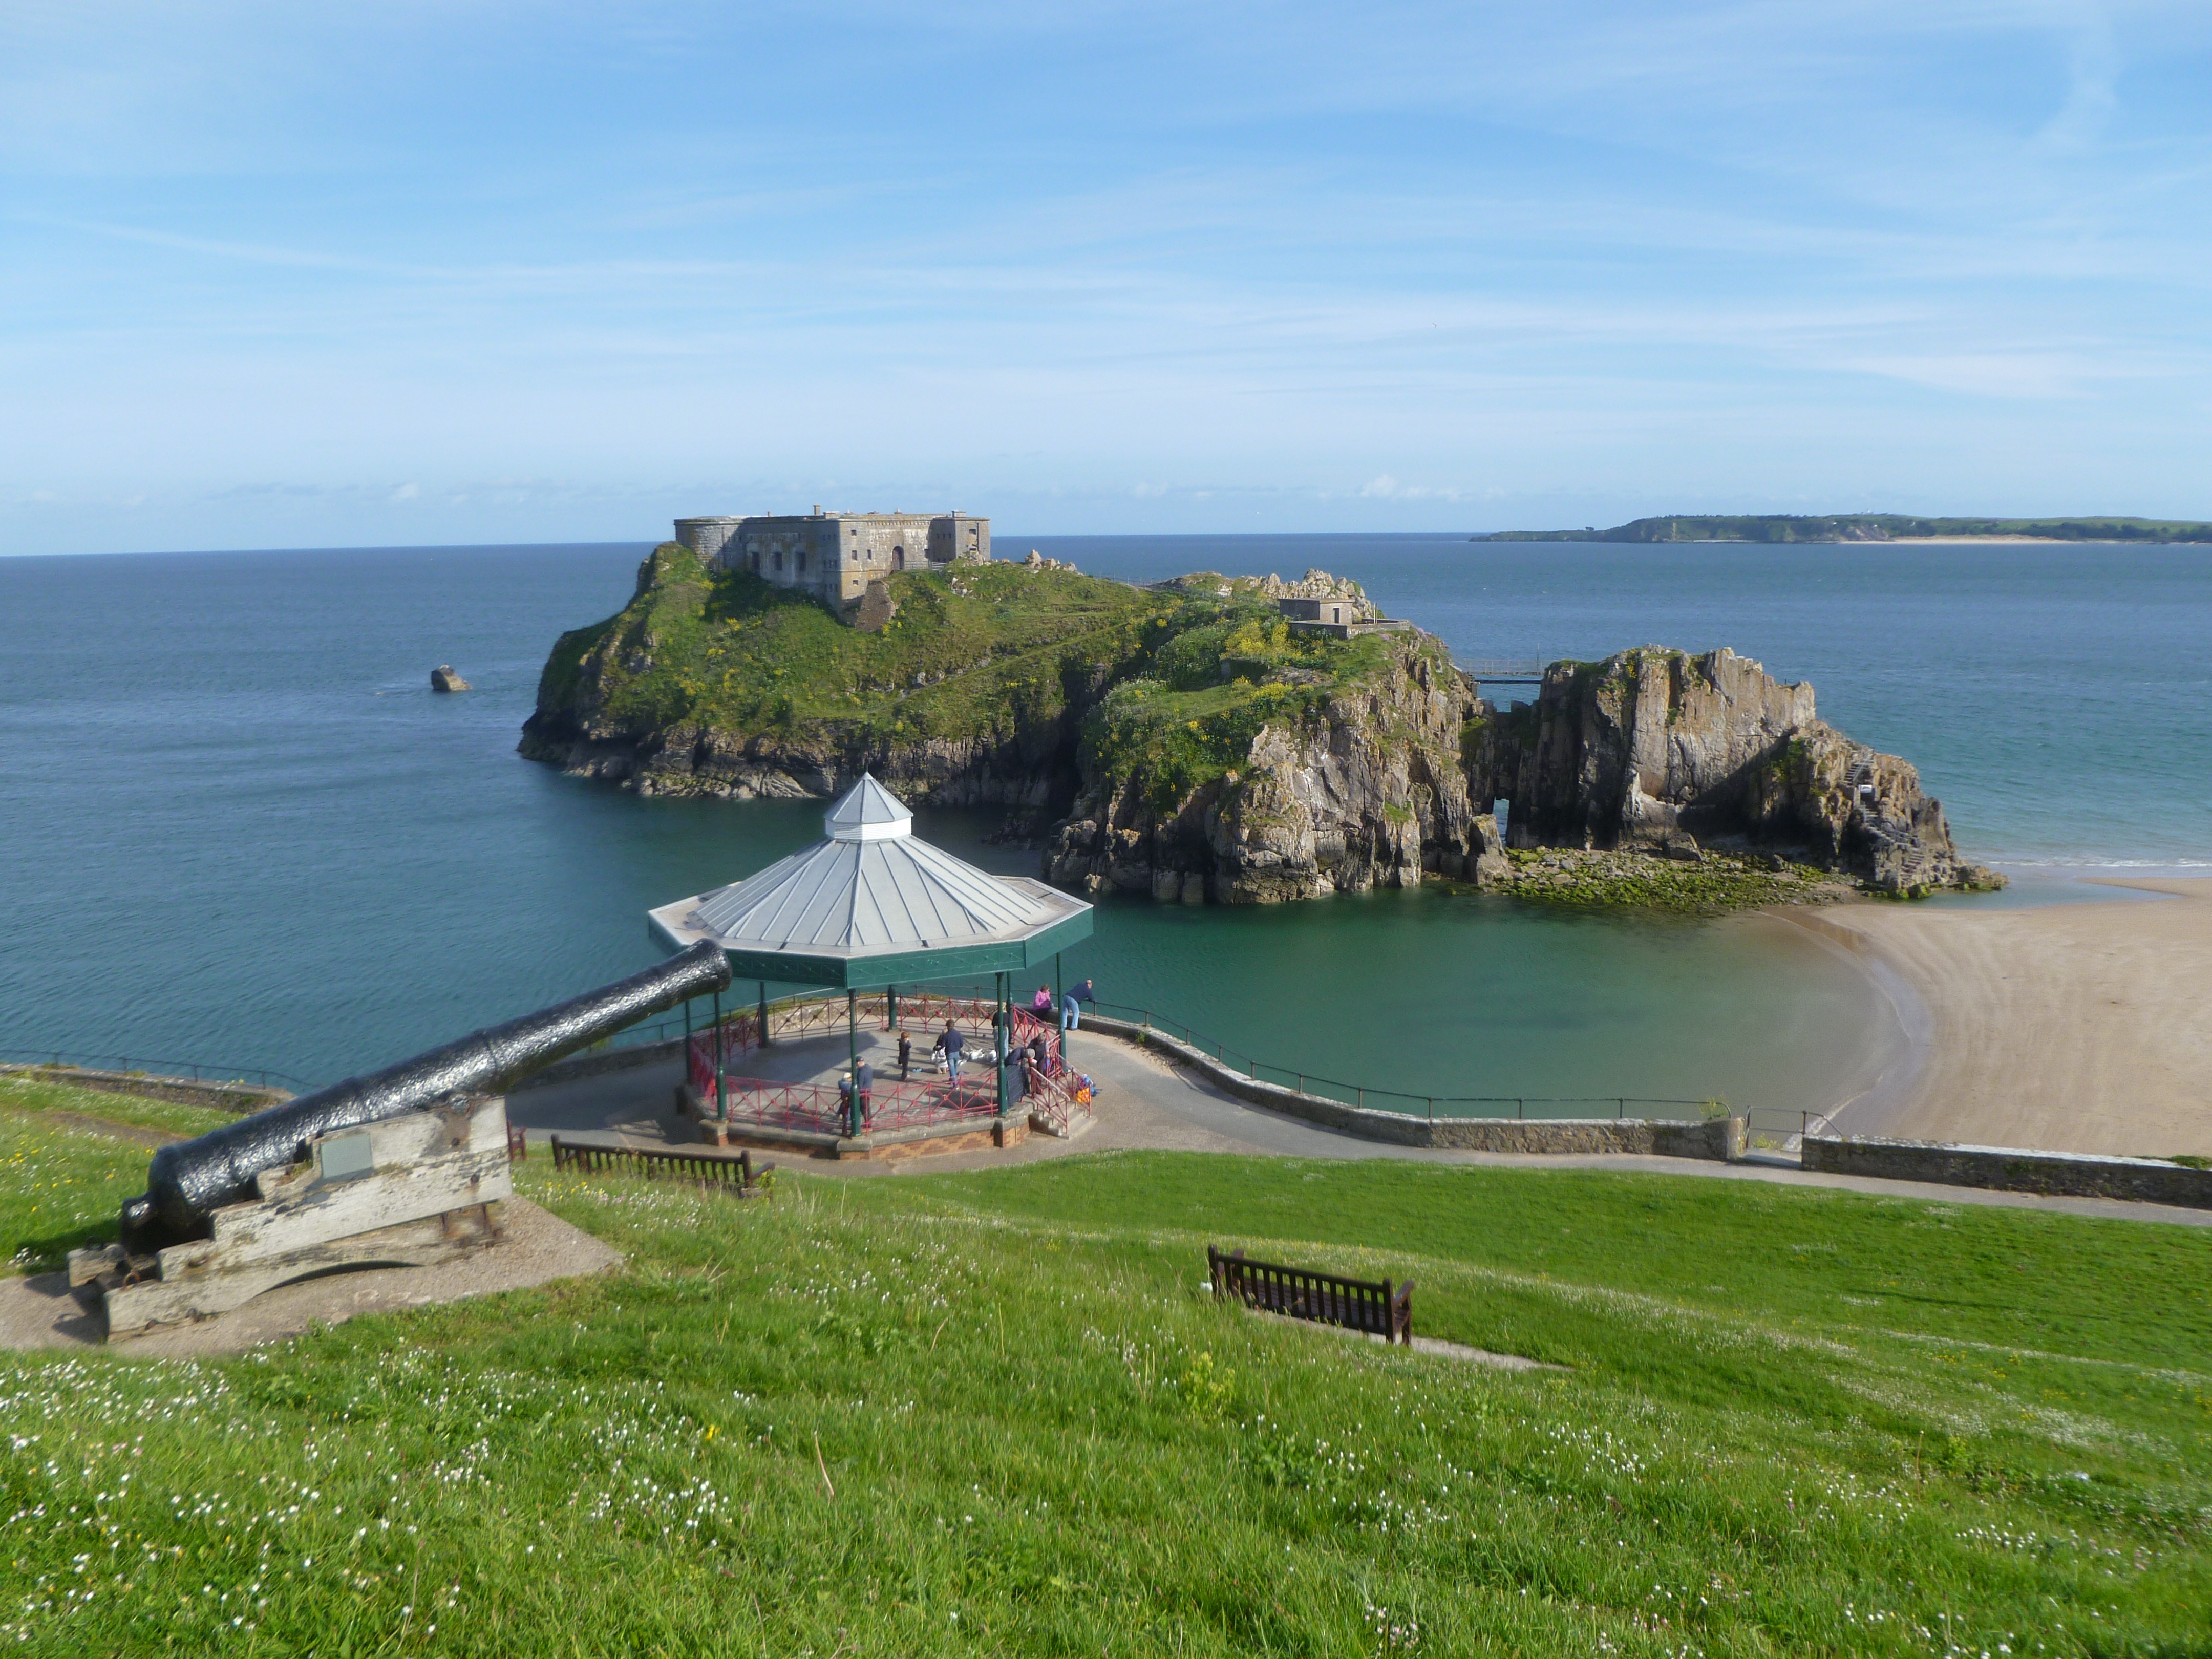
beach, sea, coast, ocean, shore, vacation, cliff, cove, bay, island, terrain, body of water, bandstand, cape, islet, seaview, landform, tenby